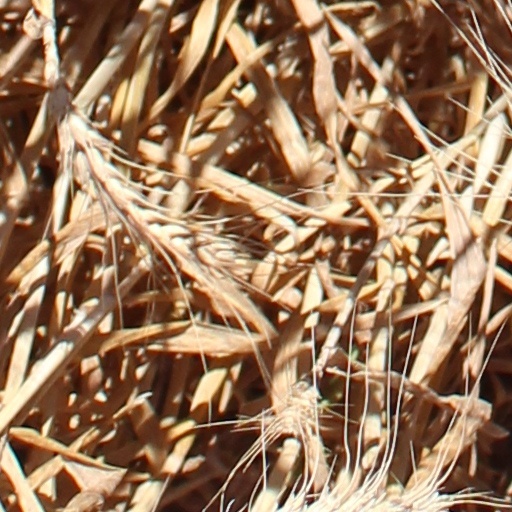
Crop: wheat